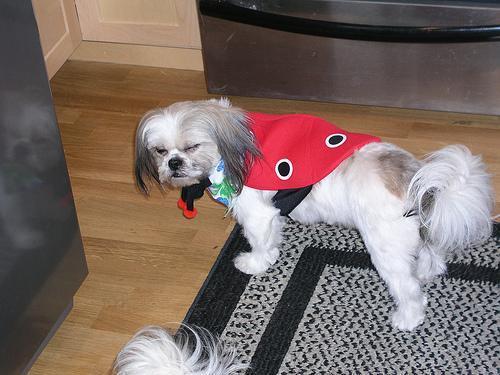
Shih-Tzu